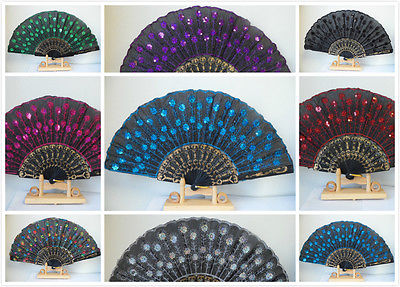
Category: fan